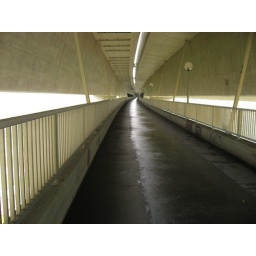
The underlane for bicycles on the highway viaduct over the Sitter river near St. Gallen